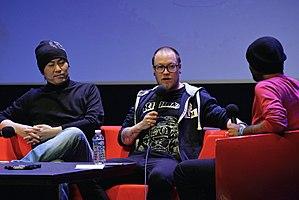
Draw battle entre Hiro Mashima et Reno Lemaire, Festival d'Angoulême 2018.
"Renaud ""Reno"" Lemaire est un dessinateur français de bande dessinée d'inspiration manga, né le 3 octobre 1979 à Montpellier. Il est notamment l'auteur du manga Dreamland.
Le 45ᵉ festival international de la bande dessinée d'Angoulême s'est tenu du 25 janvier au 28 janvier 2018.